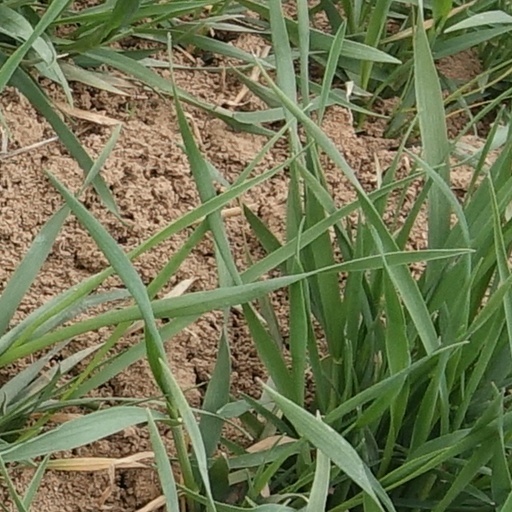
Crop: wheat